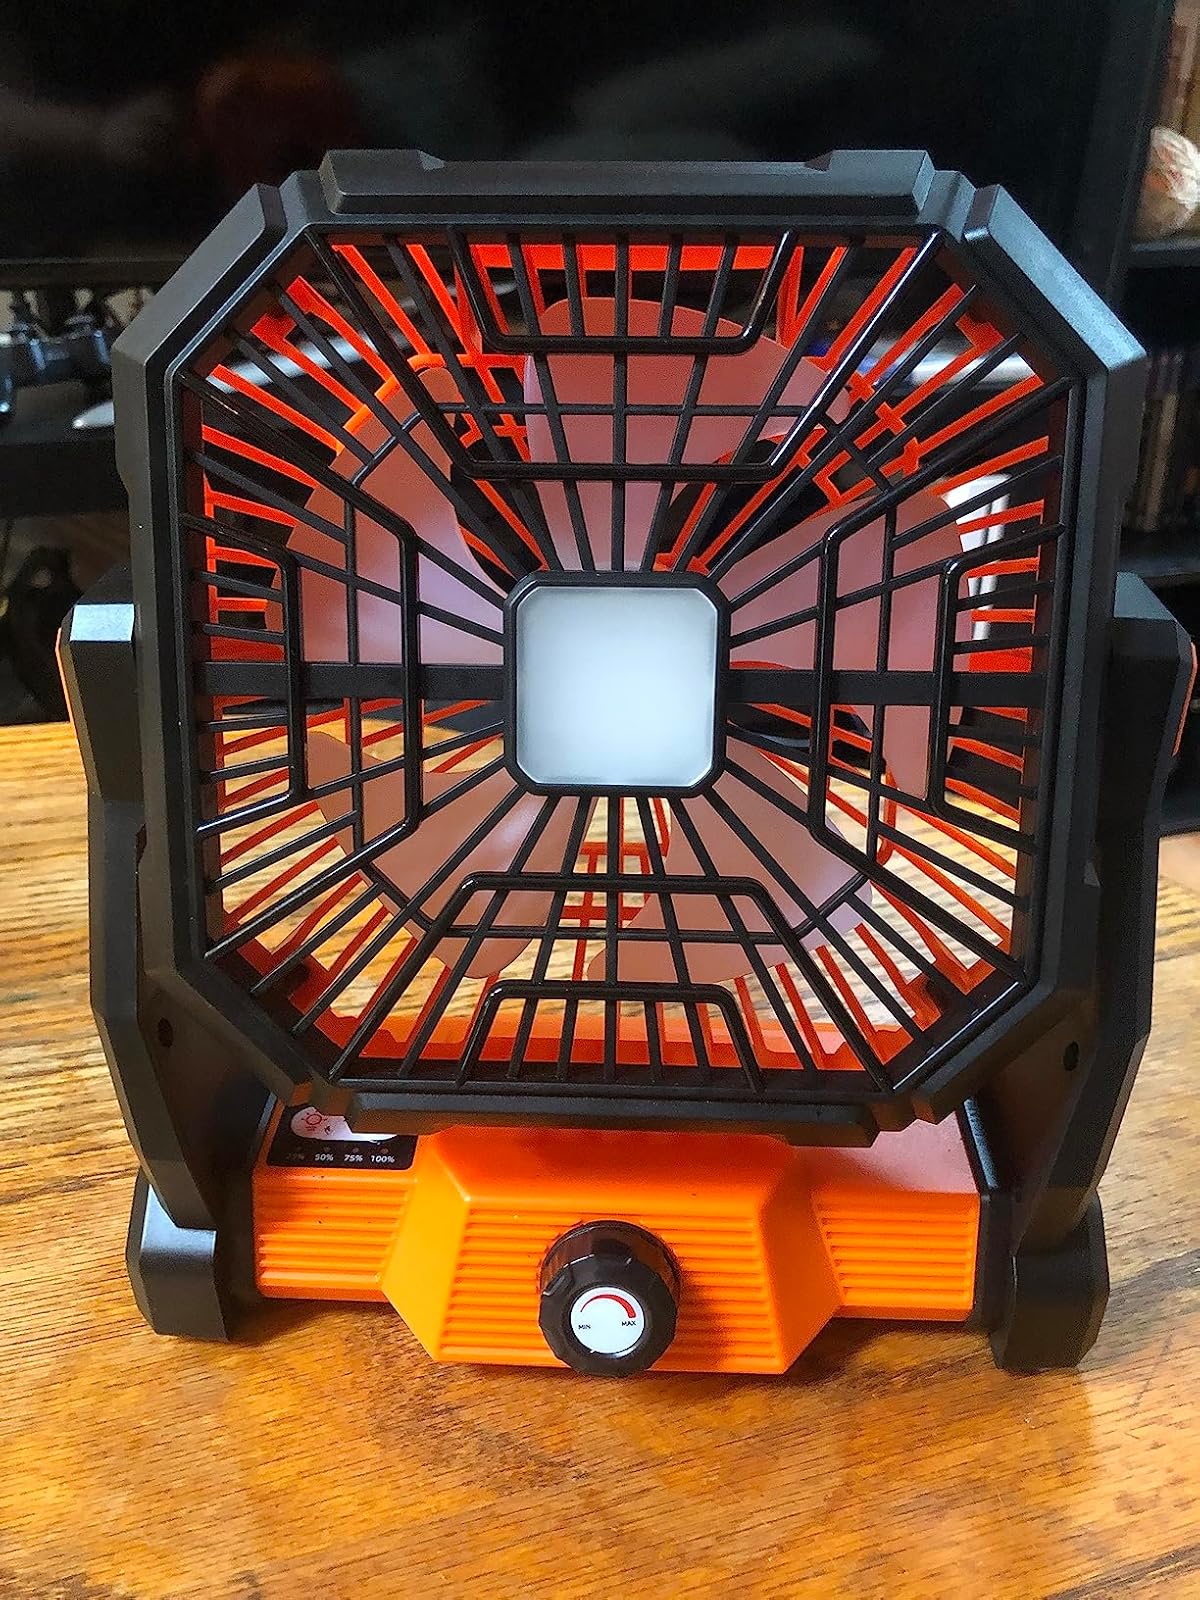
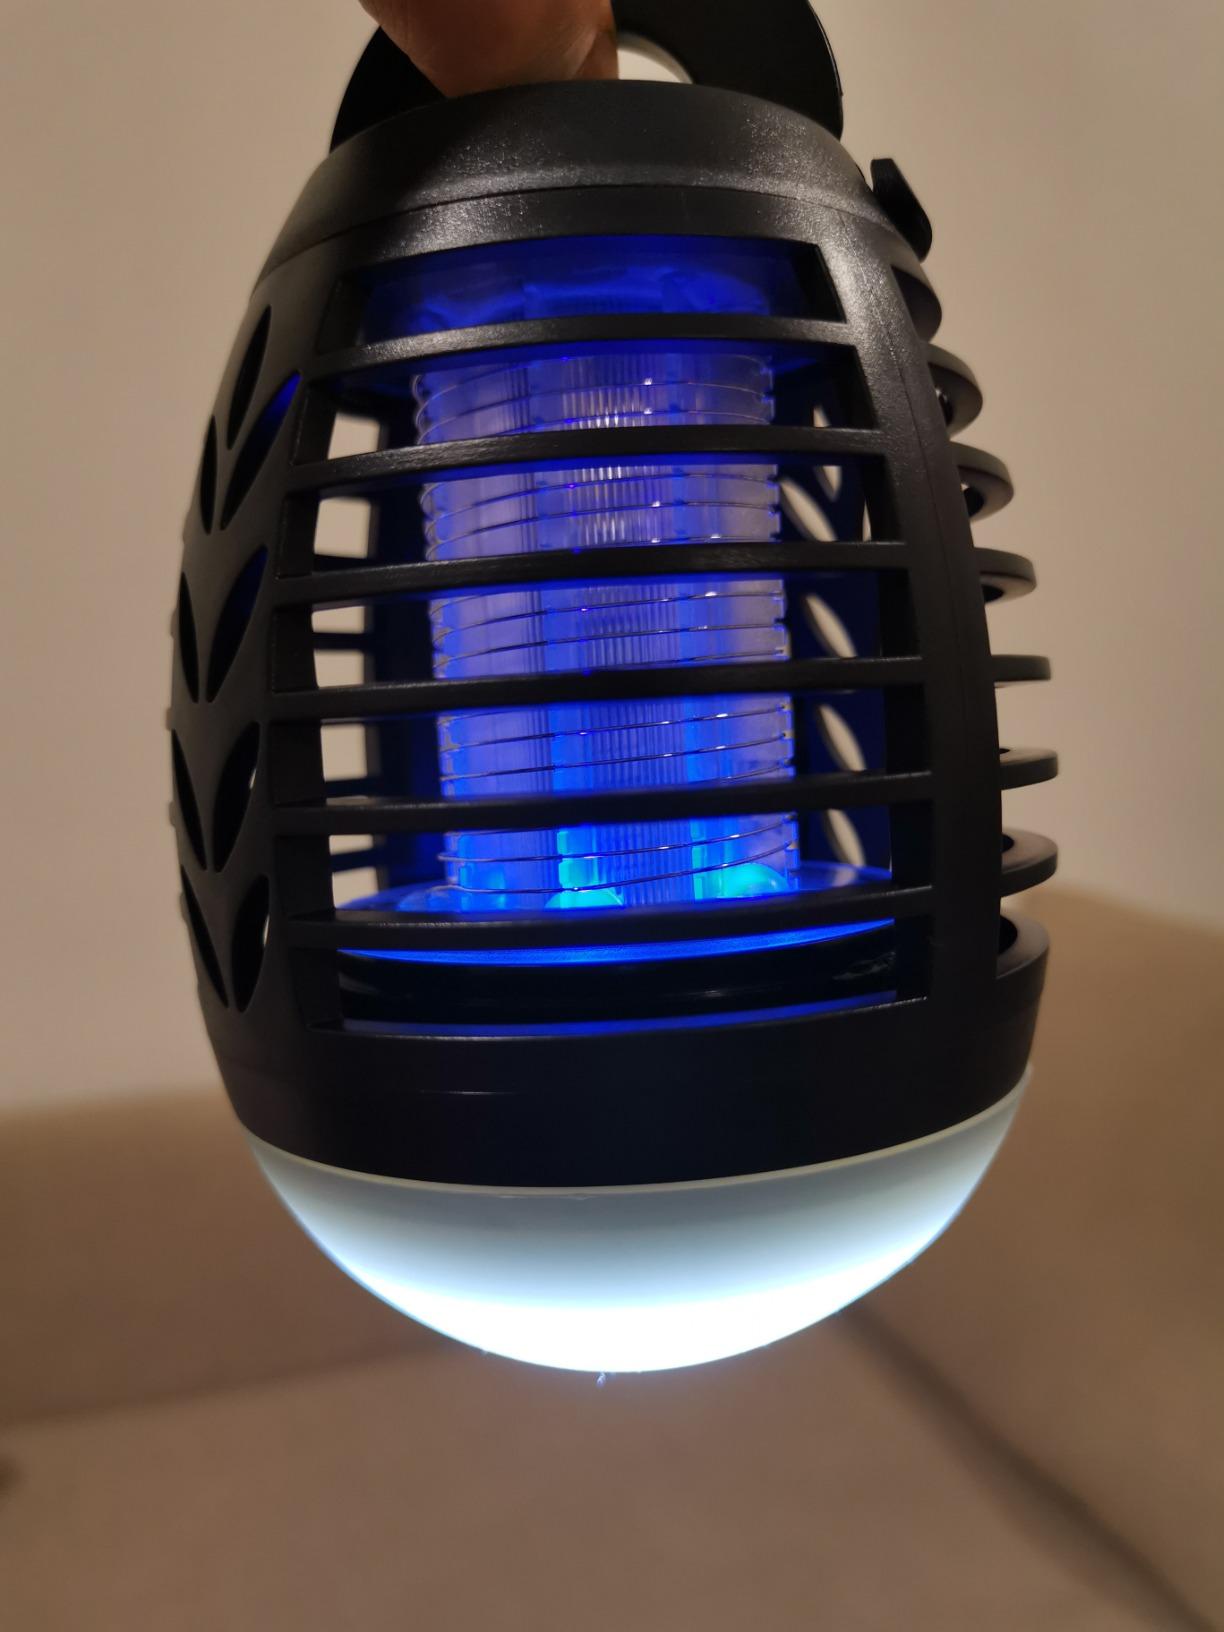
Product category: lantern
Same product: no